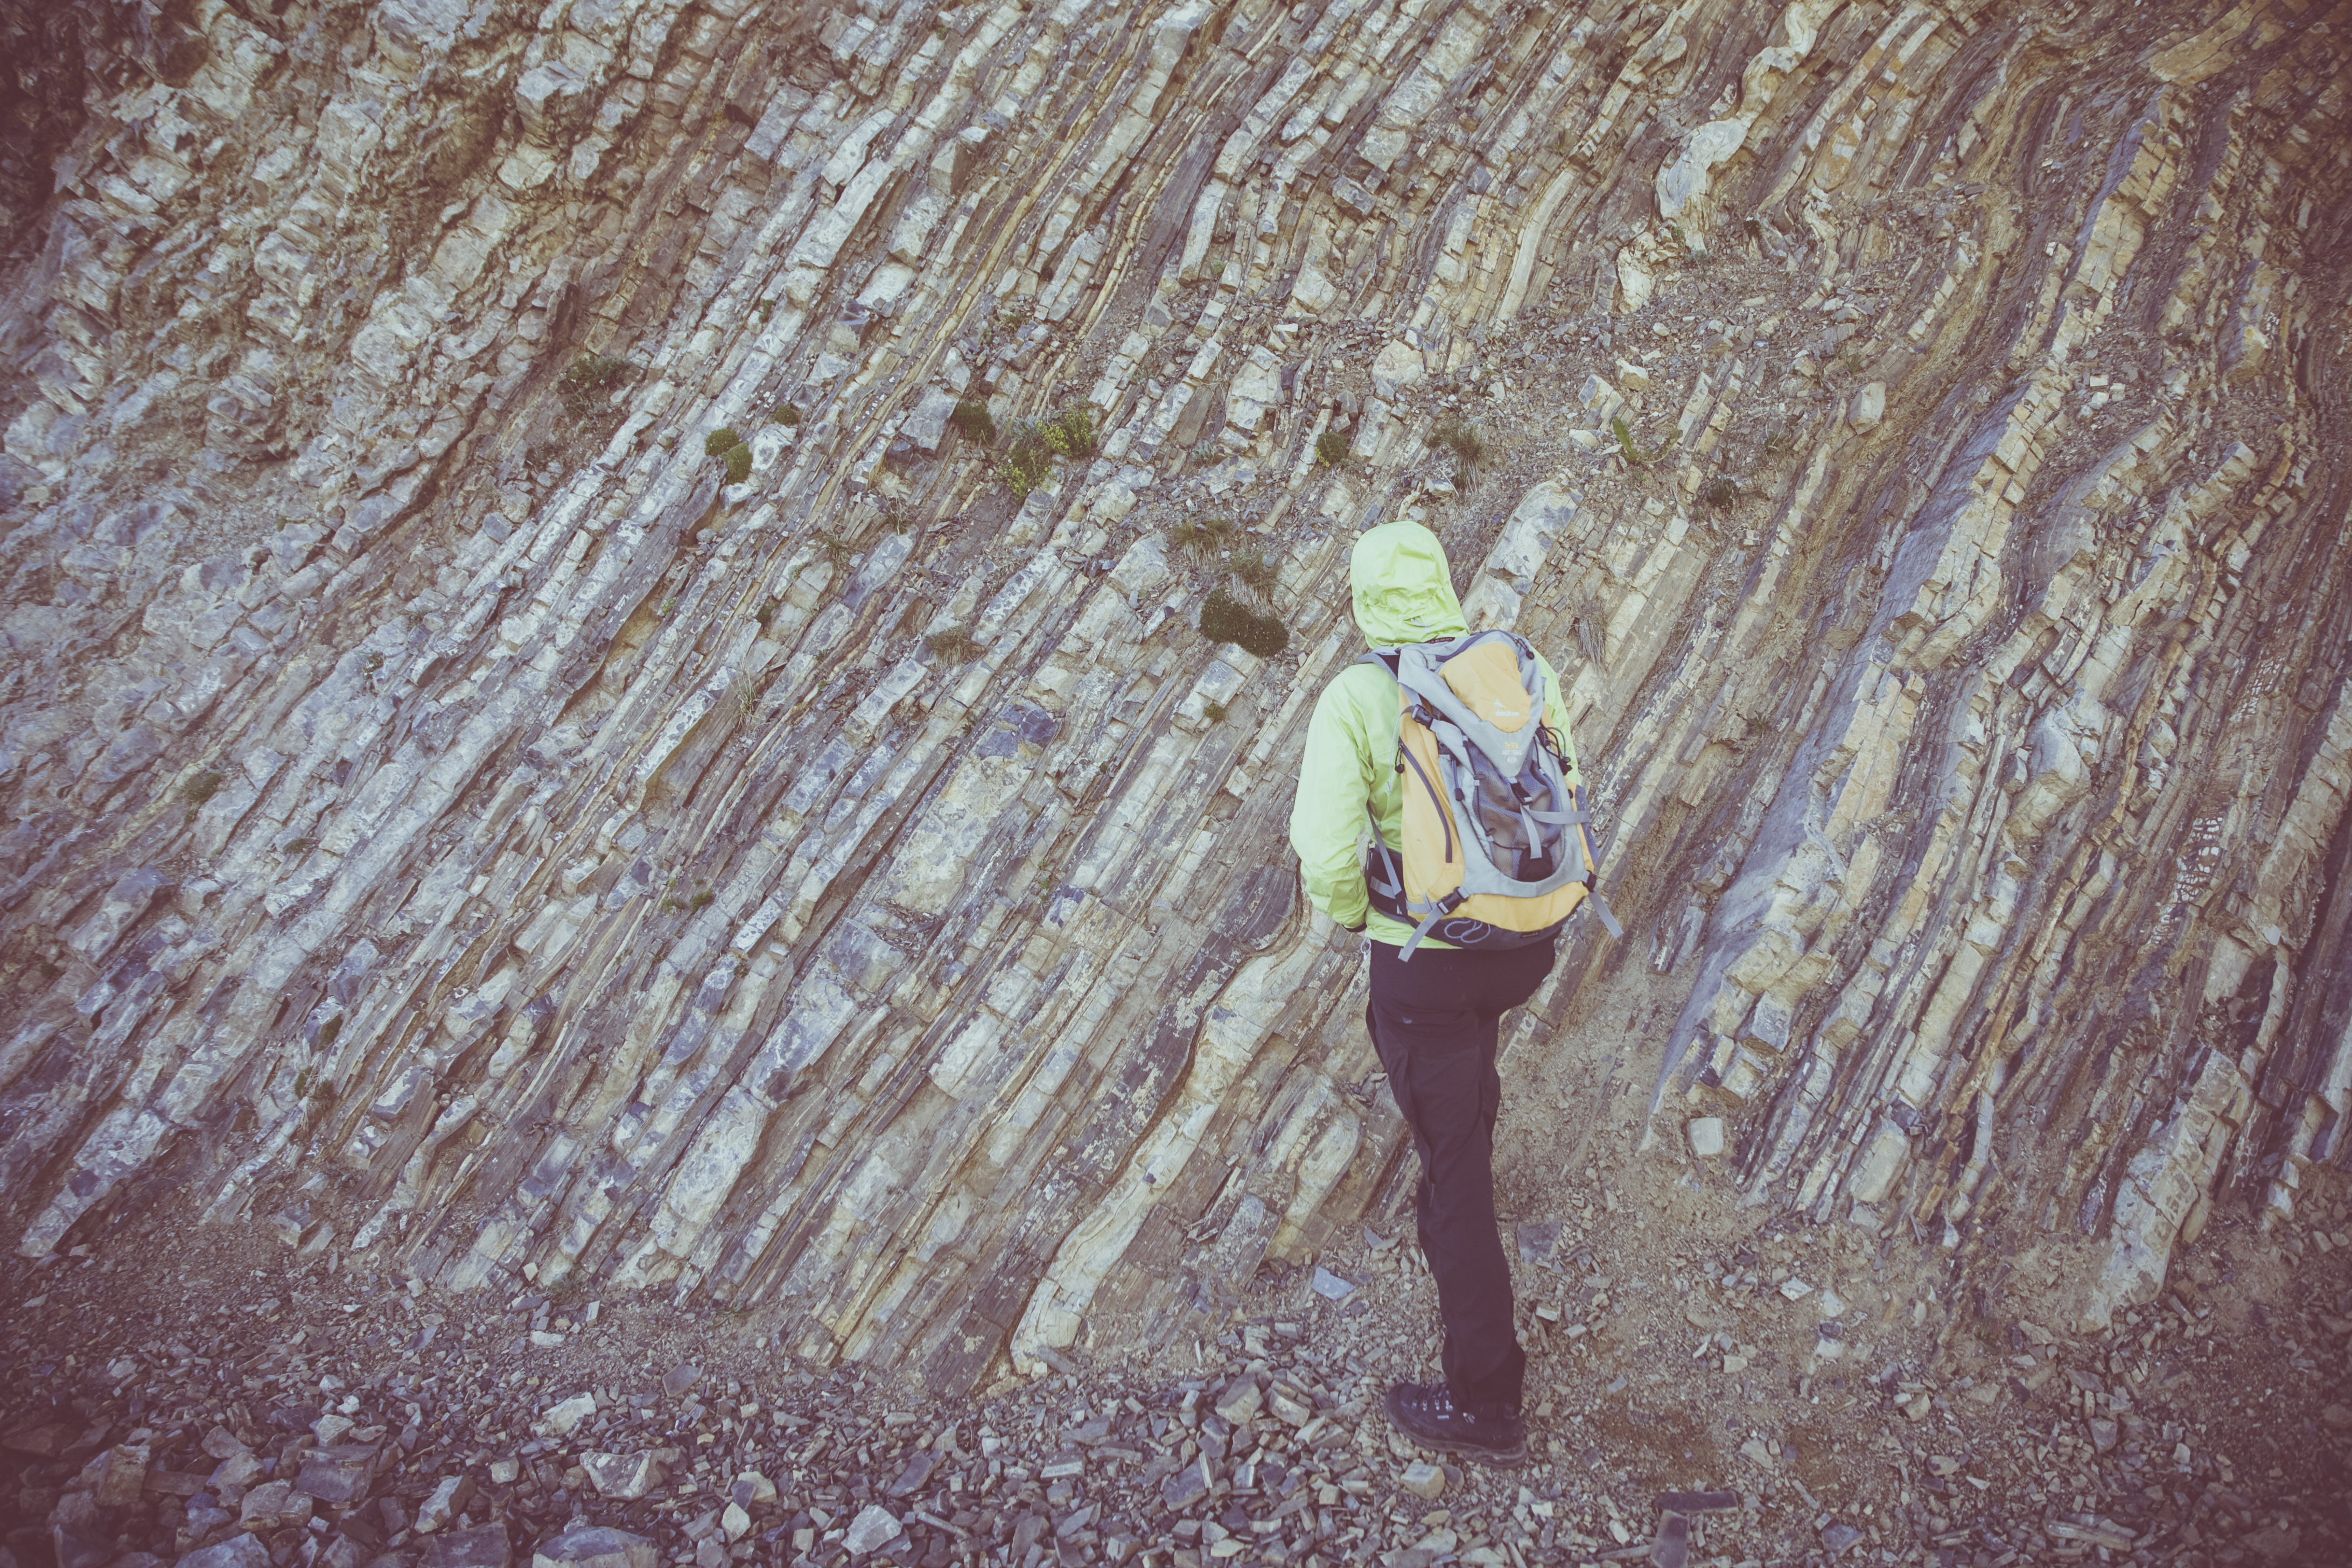
man, nature, person, mountain, hiking, adventure, formation, soil, canyon, rocks, geology, caving